Operation Popeye (Brazil)

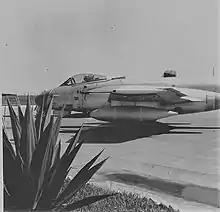

Mourão Filho was "floating without any support and expecting an attack from the troops that were ascending the mountain". At the time, the following scenario was conceived: